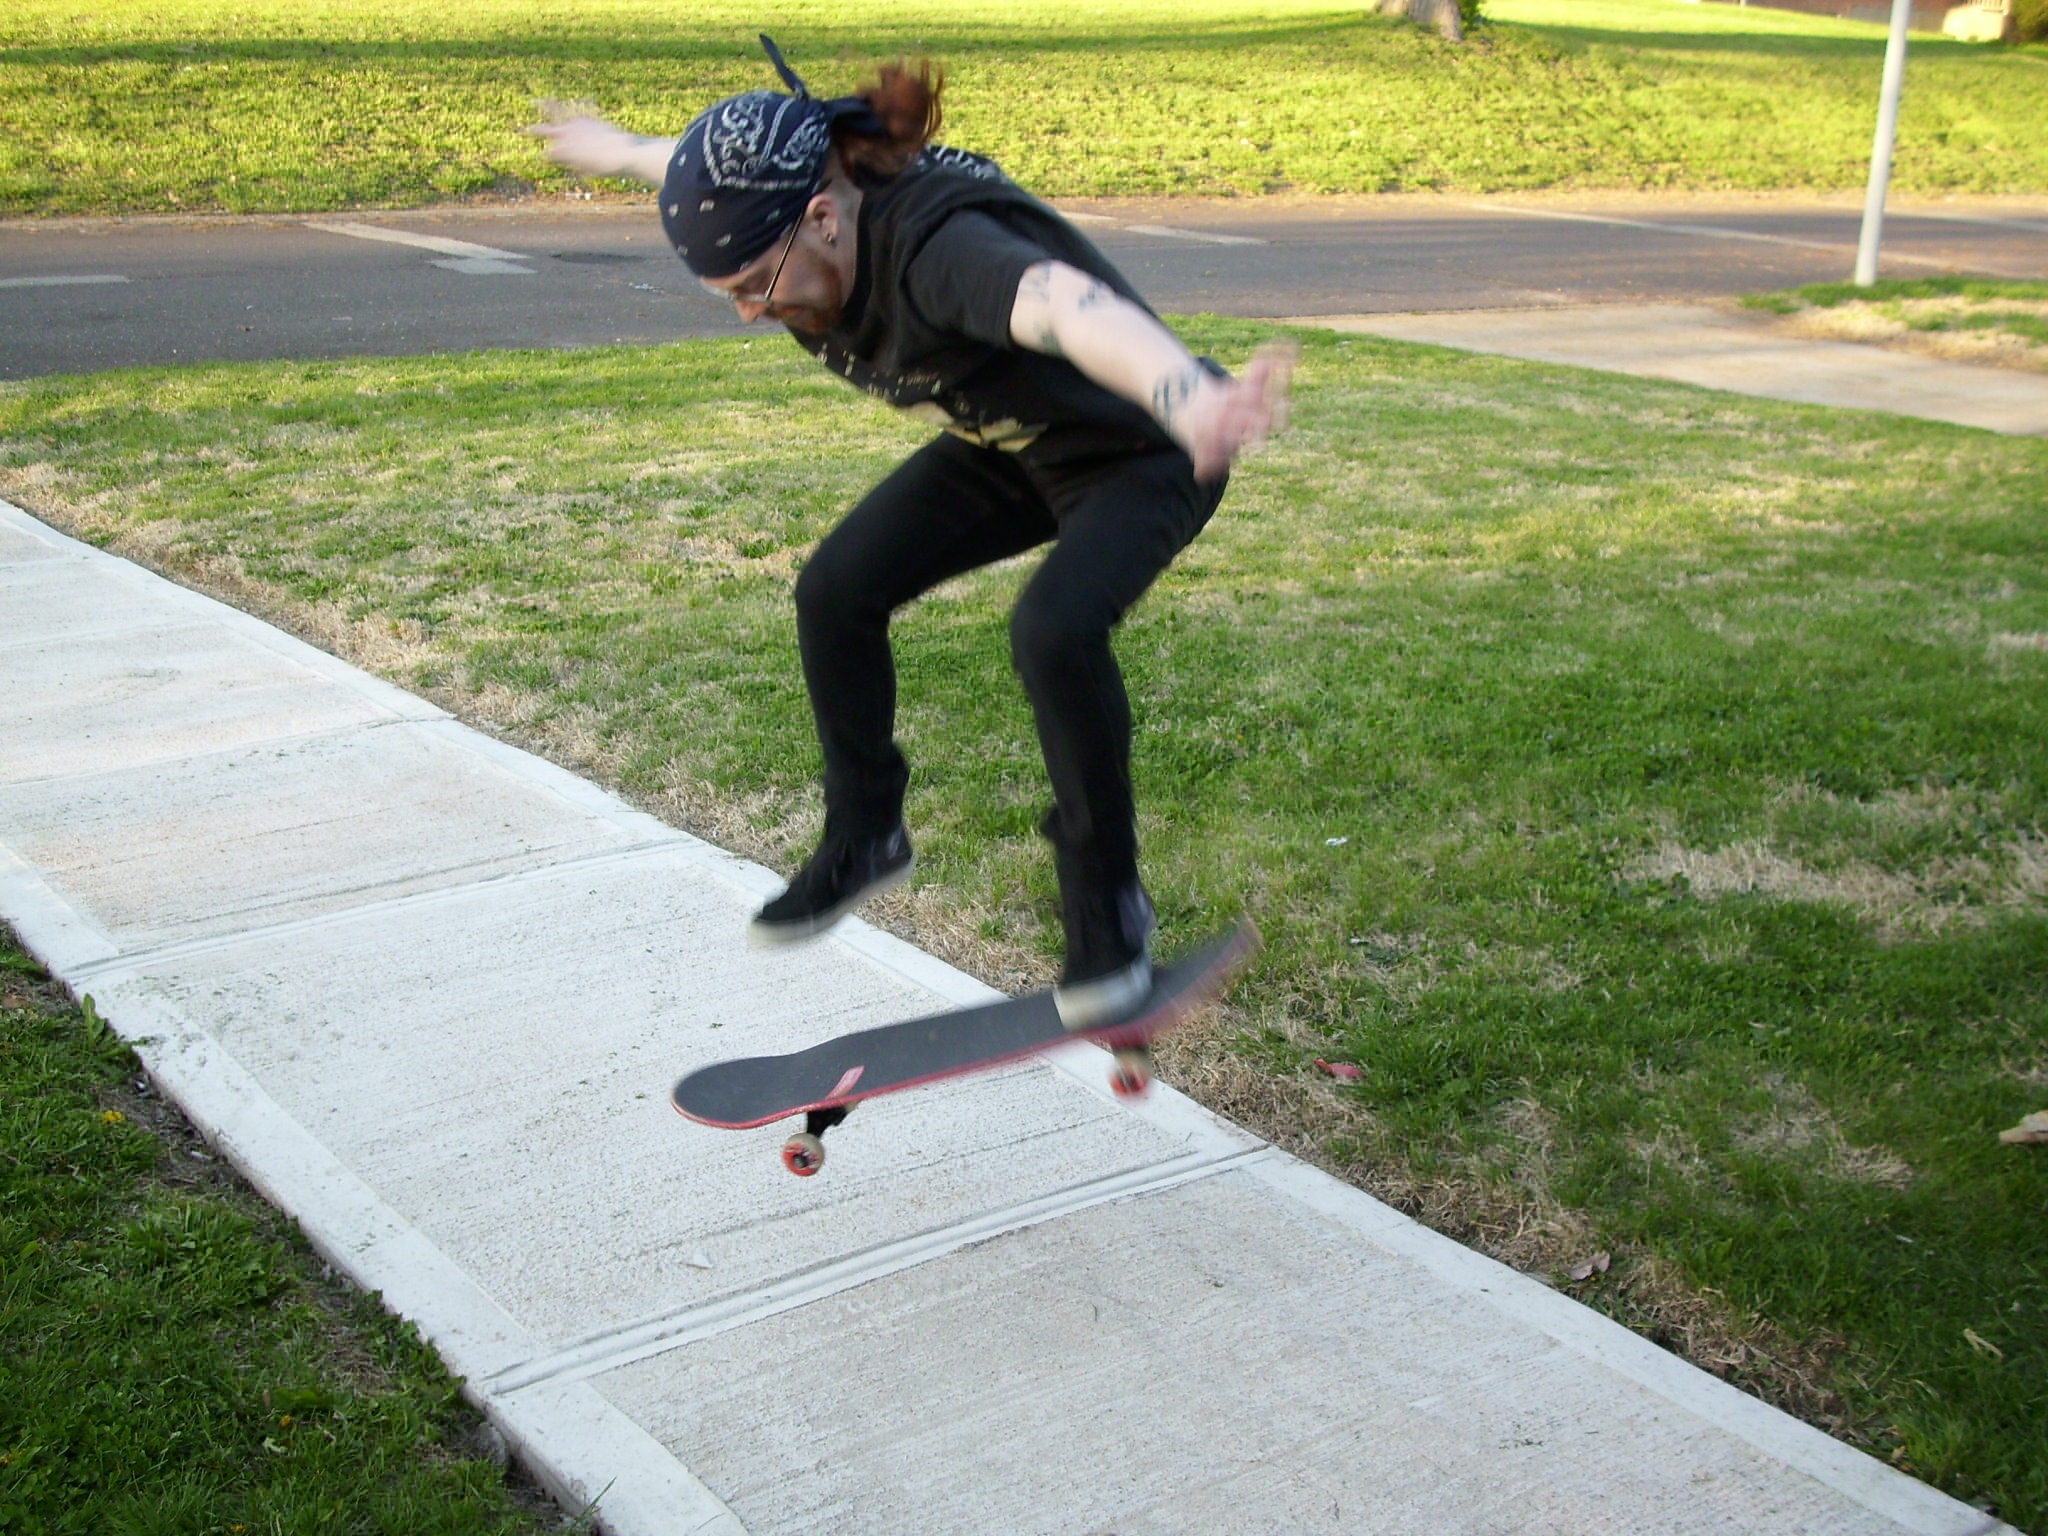
sidewalk, skateboard, jump, skateboarding, male, recreation, suburb, extreme sport, skateboarder, sports equipment, longboard, sports, st, louis, trick, stunt, outdoor recreation, skateboarding equipment and supplies, boardsport, longboarding, skate trick